Vale of Rheidol Railway

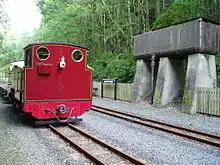
Aberffrwd Station

In 1989, the line was privatised and sold to Peter Rampton and Tony Hills (the late owner and General Manager of the Brecon Mountain Railway). In 1996, Rampton and Hills split their partnership, with Hills retaining control of the Brecon, and the Rheidol being sold to a trust formed by Rampton, the Phyllis Rampton Narrow Gauge Railway Trust. Unusually, the VoR operated completely without volunteers for approximately the first 20 years of its privatised operation.